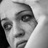
Emotion: sad